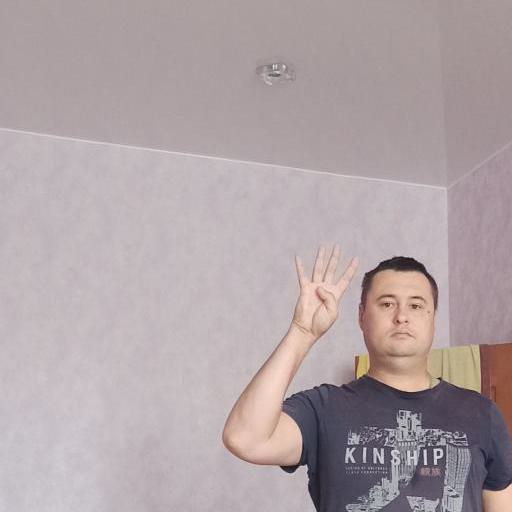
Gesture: four